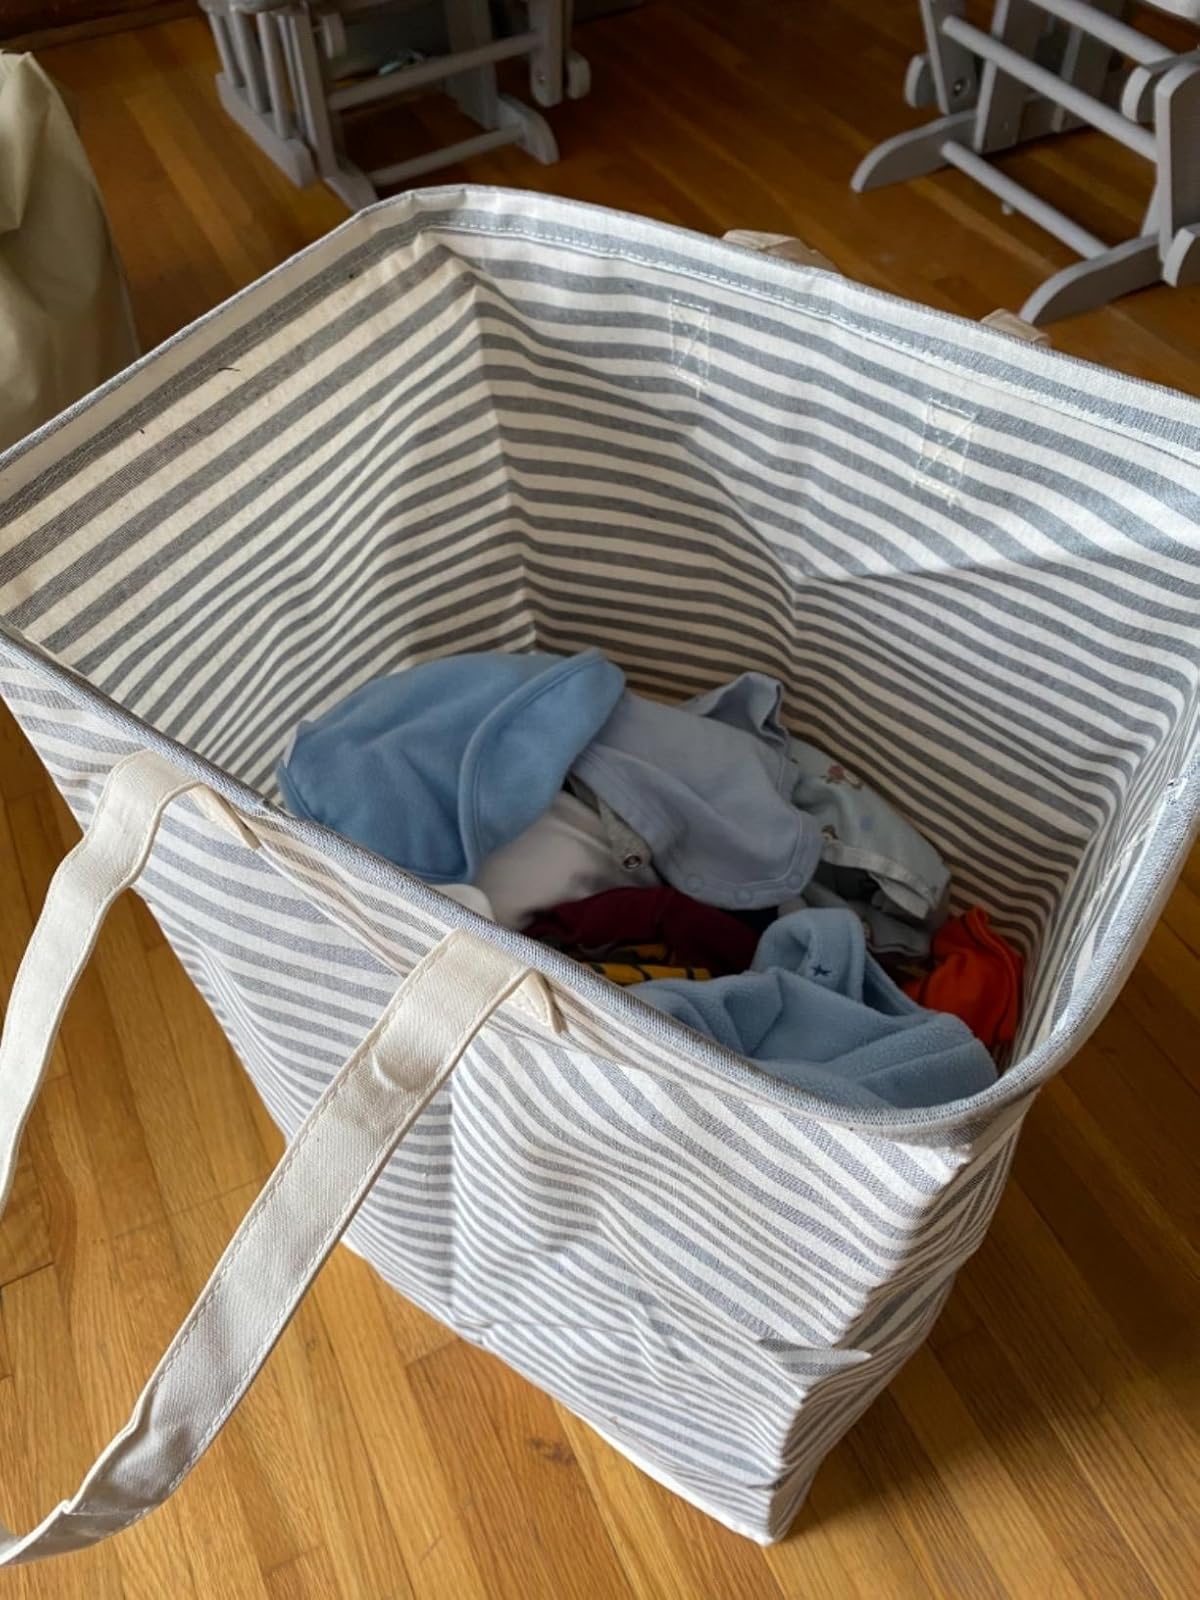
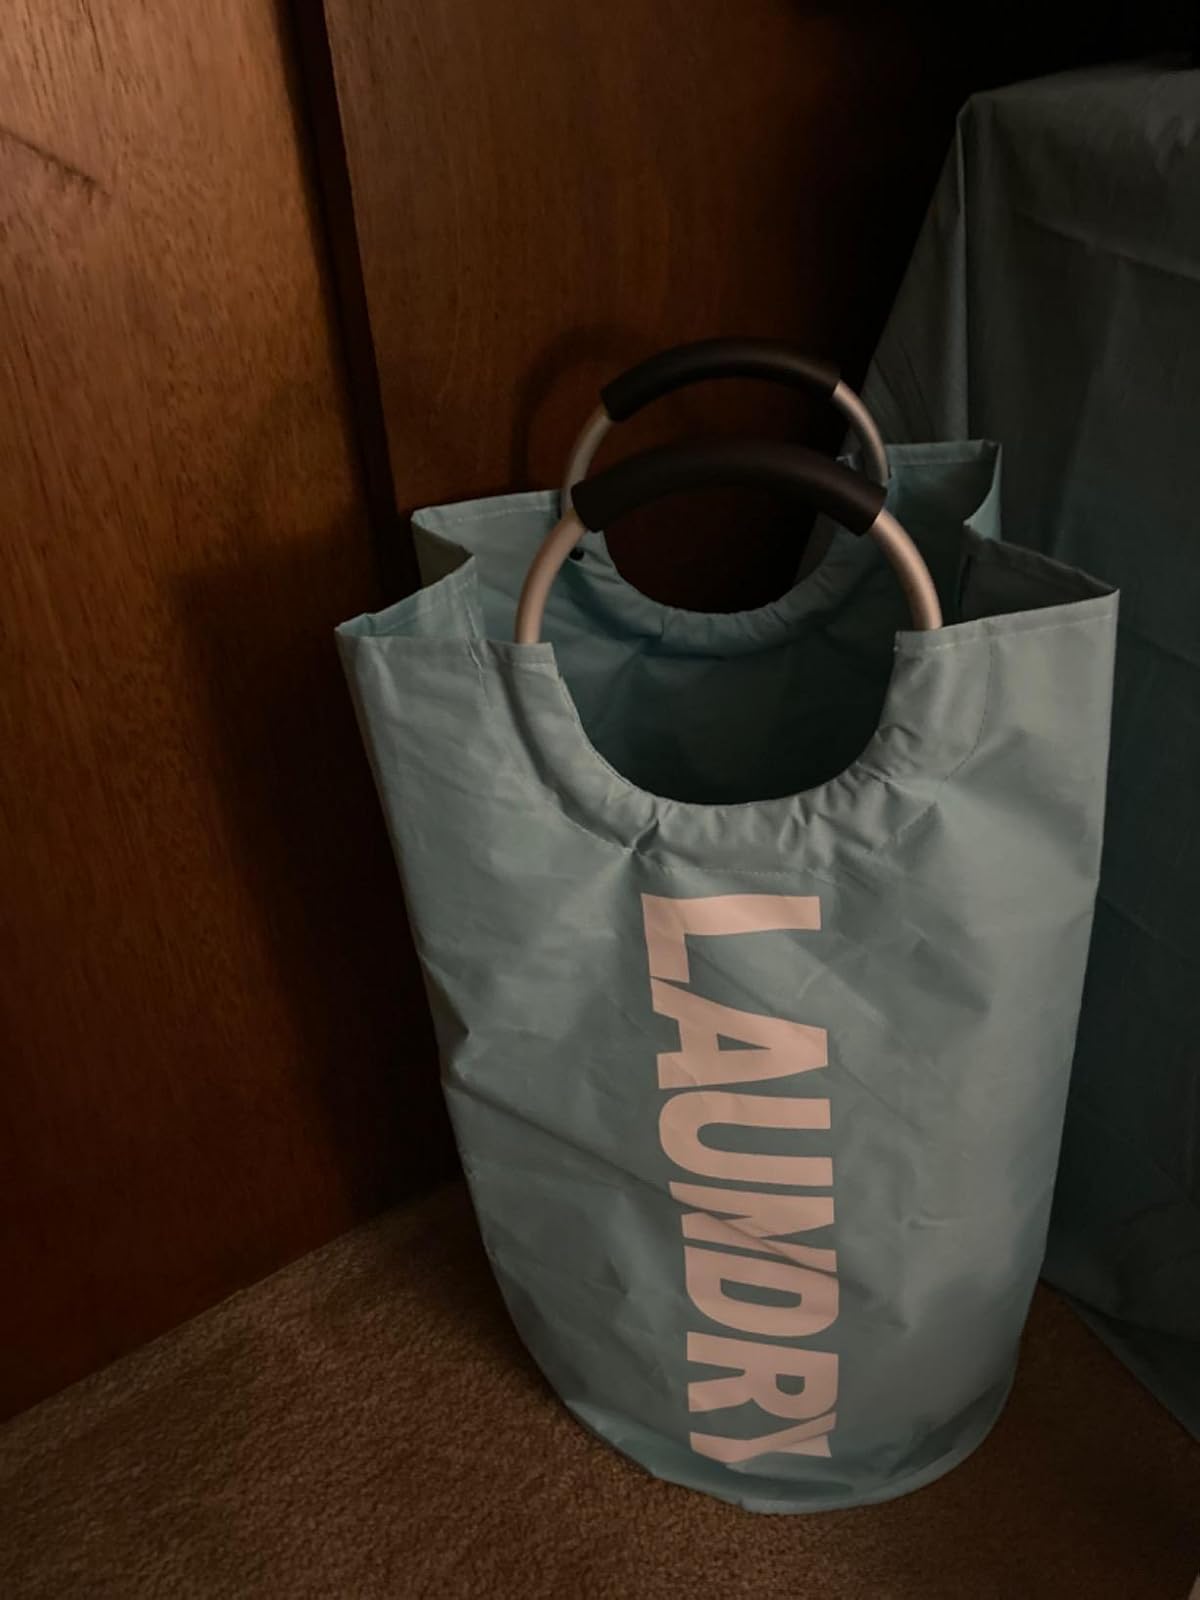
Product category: items_hamper
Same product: no